Peter Evans (restaurateur)

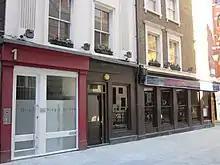
1 Kingly St in 2010

In 1958, the police shut down The Cat's Whisker due to dangerous overcrowding. Later, Peter Evans formed a partnership with accountant Tom Beale and butcher Reg Eastwood. They opened the first Angus Steak Houses at the previous location of The Cat's Whisker, 1 Kingly Street, Soho.